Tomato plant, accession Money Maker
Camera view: horizontal (90 deg, fisheye); turntable rotation: 270 degrees
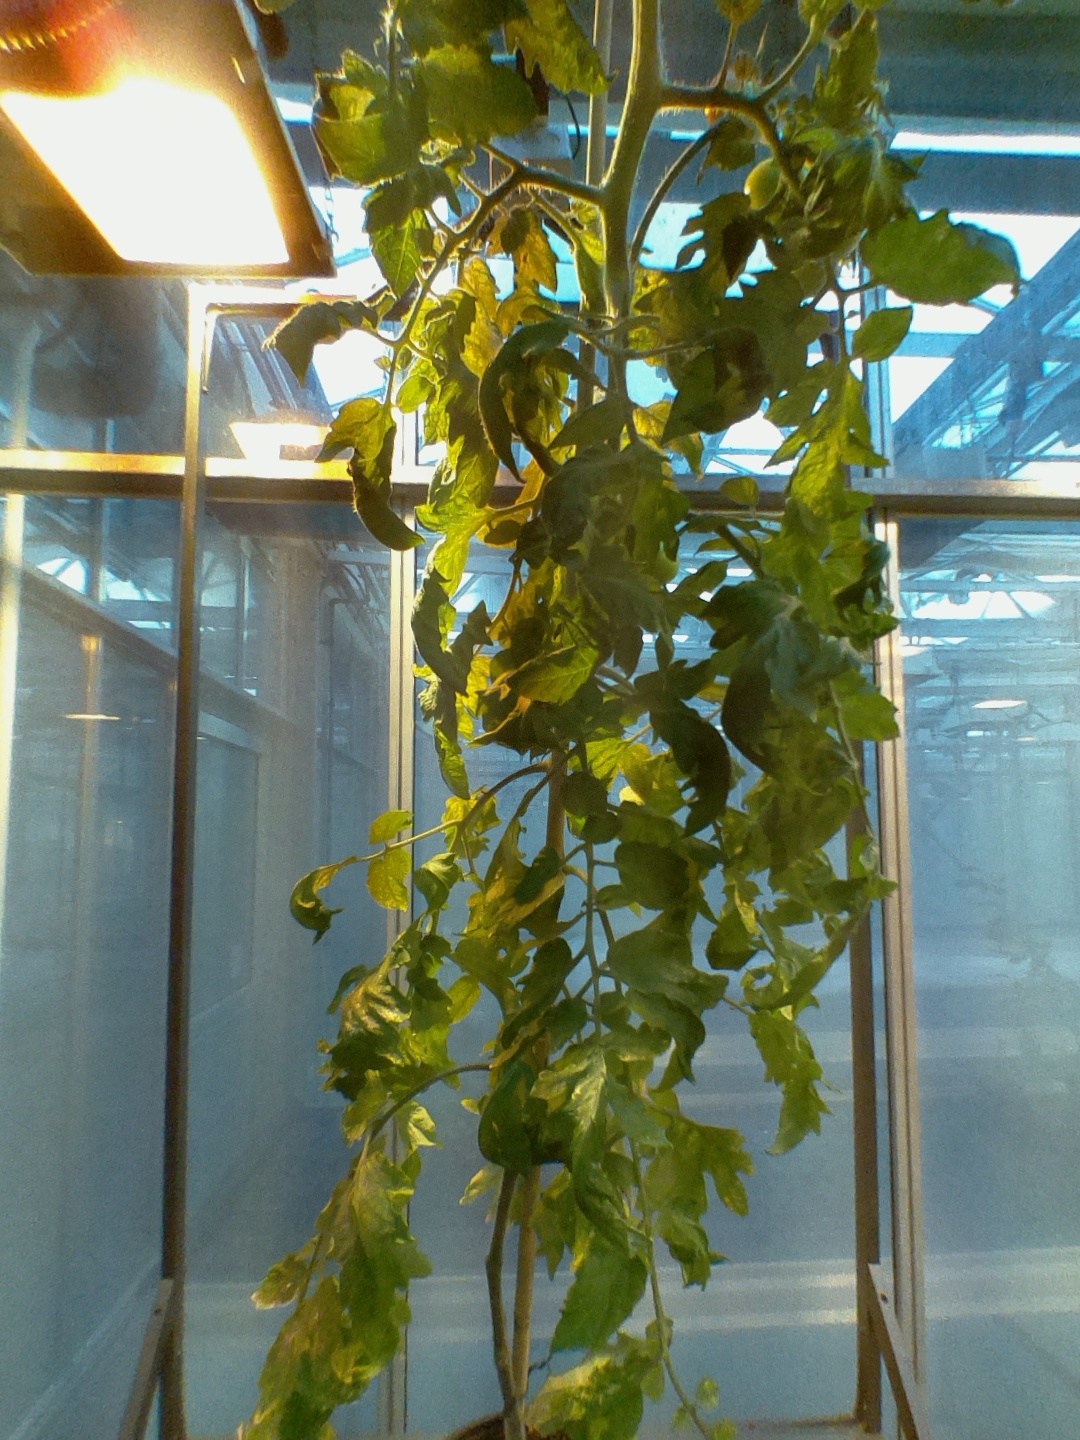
BBCH growth stage 80: fruits start showing typical ripe color (orange -> red)